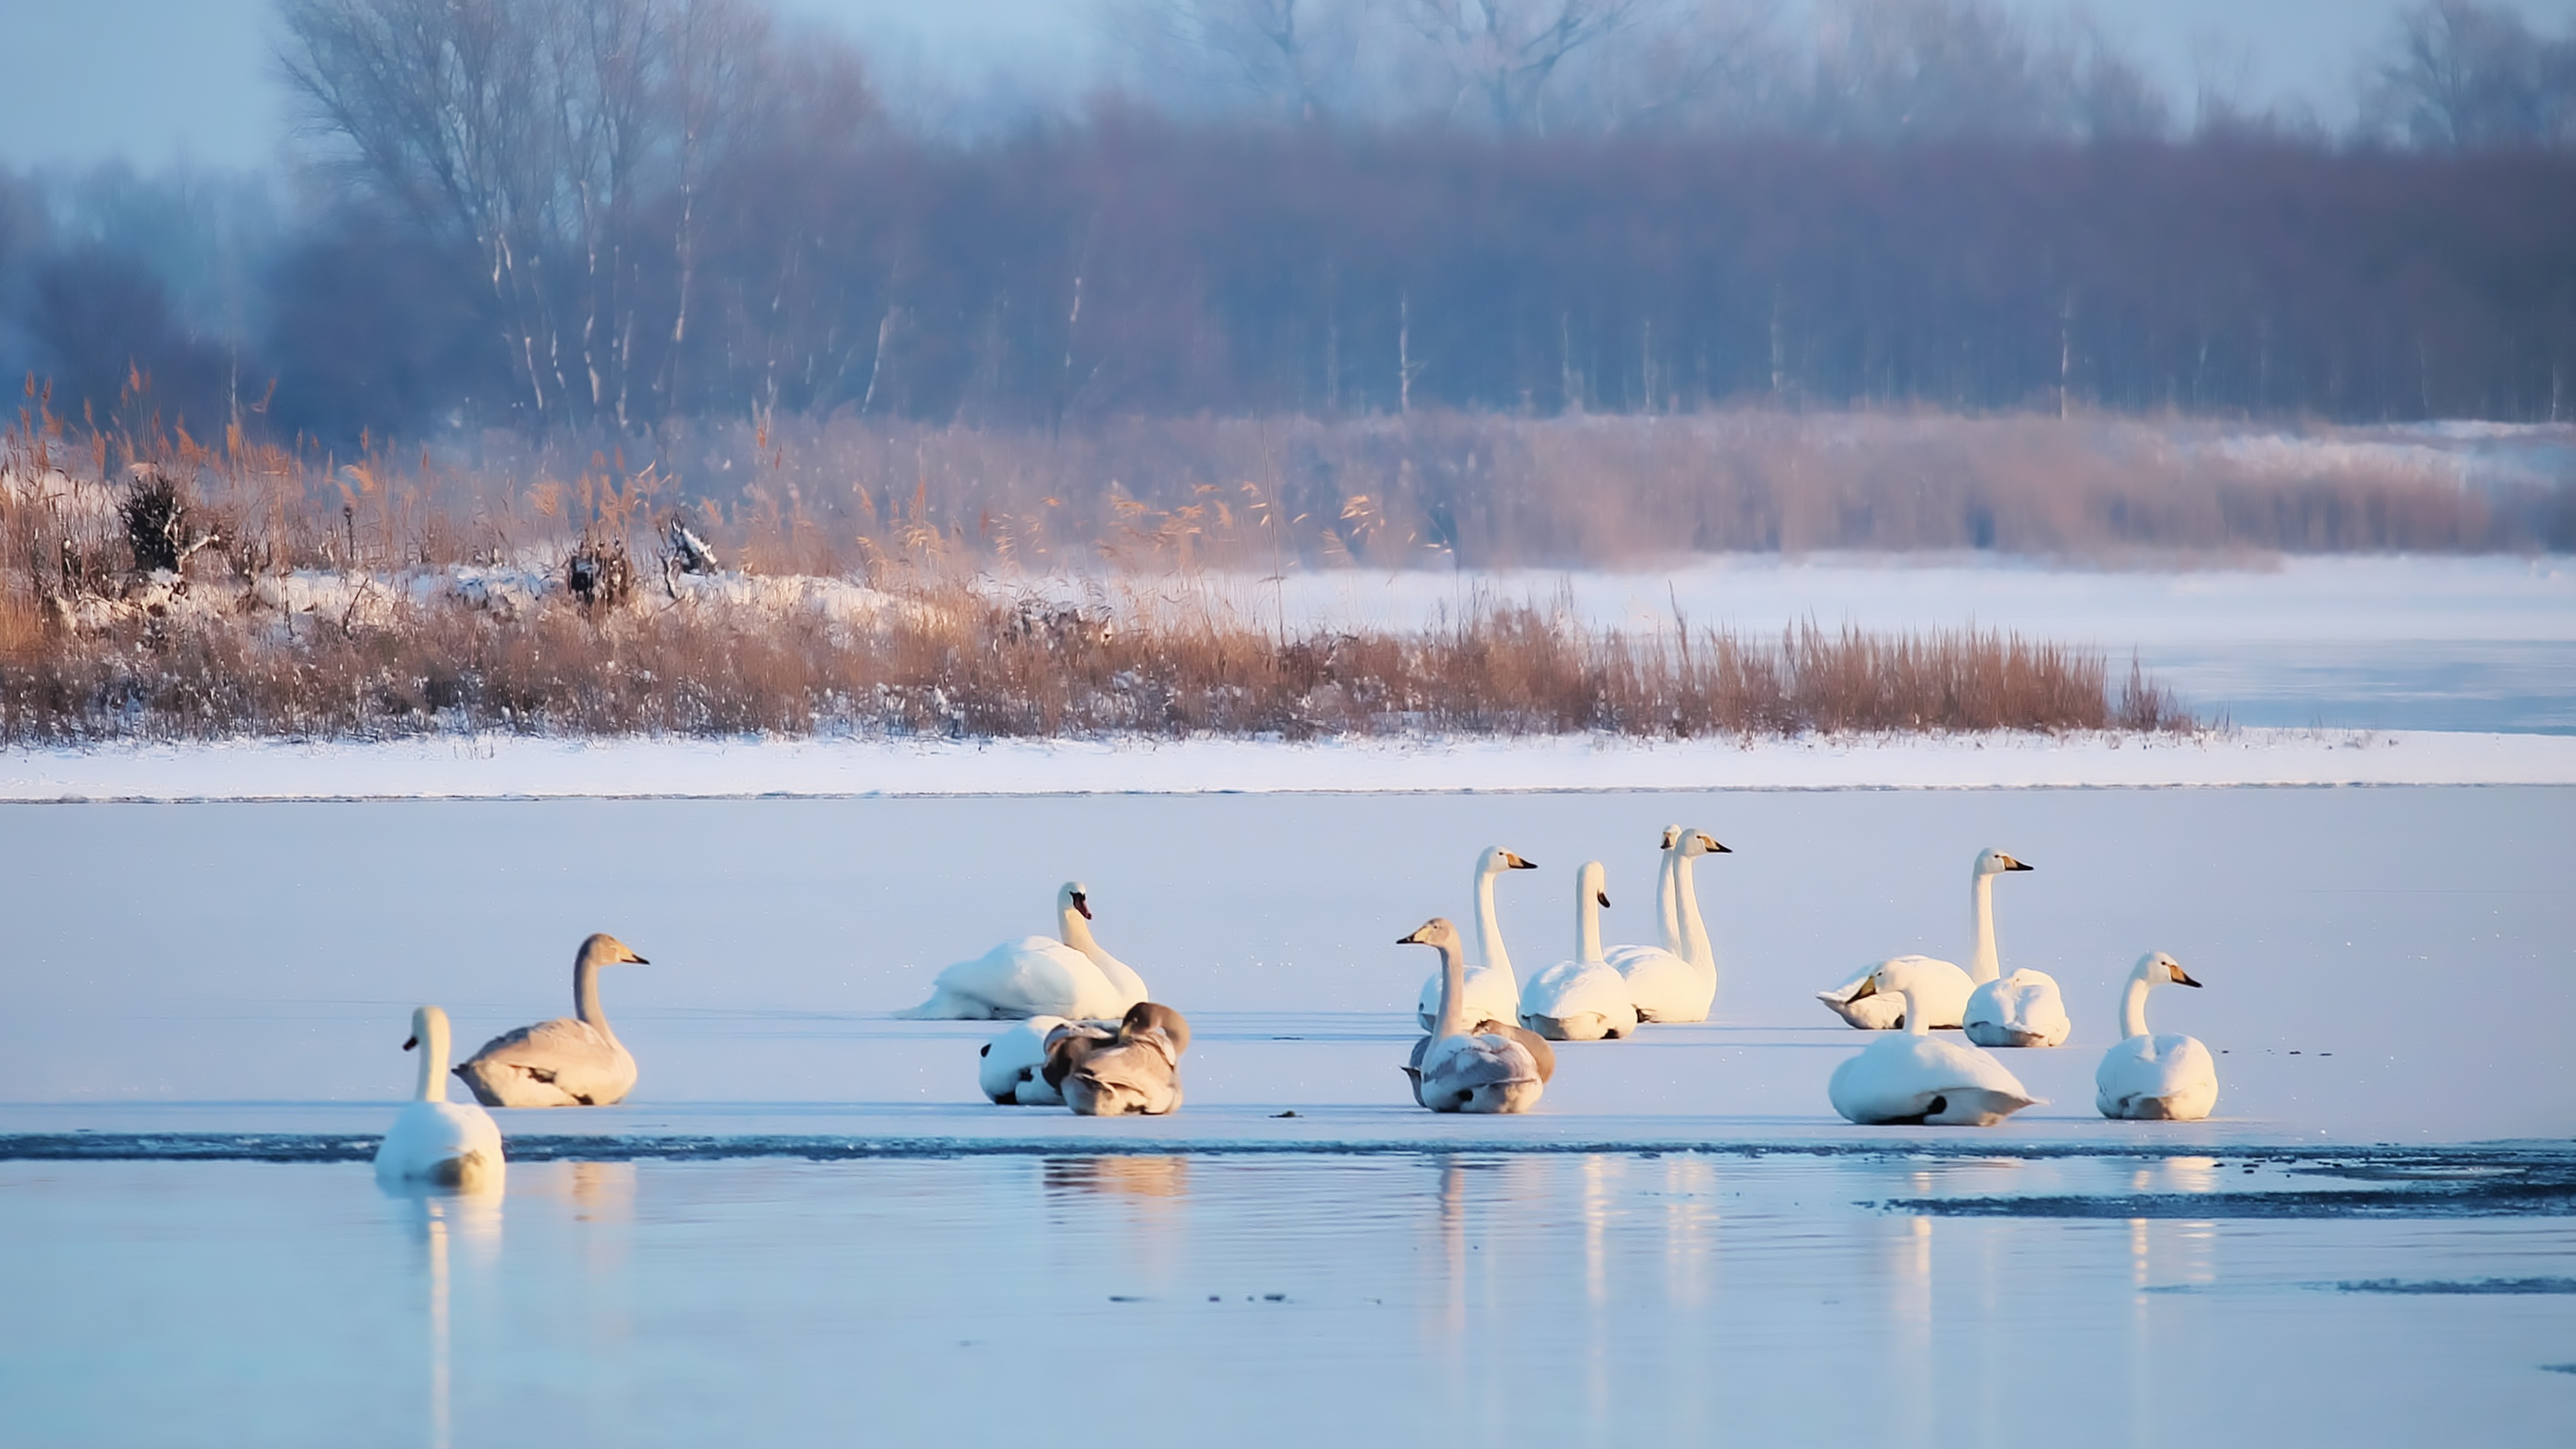
landscape, water, snow, cold, winter, bird, morning, lake, ice, reflection, weather, frozen, season, swan, duck, swans, waterfowl, waters, water bird, freezing, ice cold, prettin, atmospheric phenomenon, ducks geese and swans, elbaue